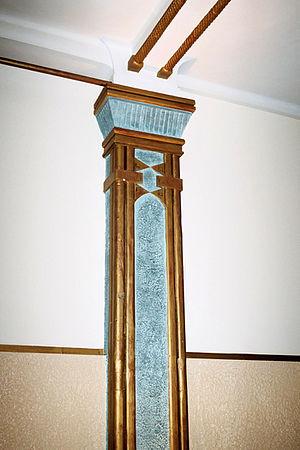
Belgique - Bruxelles - Complexe Albert Hall - Roseland
Le « Complexe Albert Hall » est un bâtiment de style Art déco égyptisant qui regroupe l'ancienne salle de cinéma Albert Hall et l'ancienne salle de bal Roseland qui furent édifiées par l'architecte Arthur Meuleman à Etterbeek en Belgique.